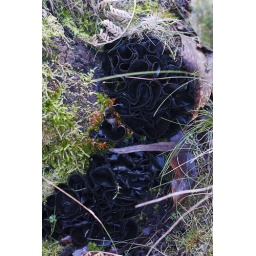
It was nestled in close to the base of a rotting tree stump barely visible